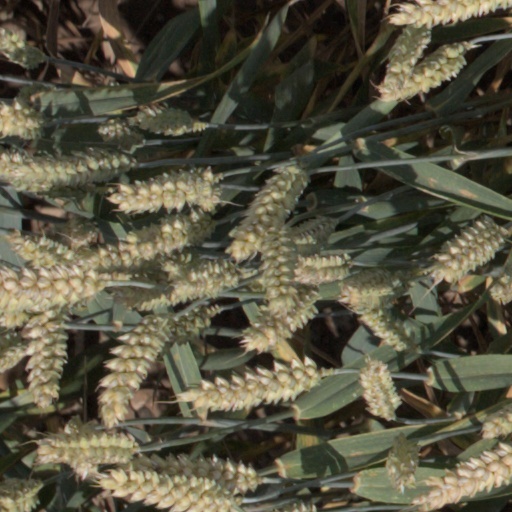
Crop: wheat